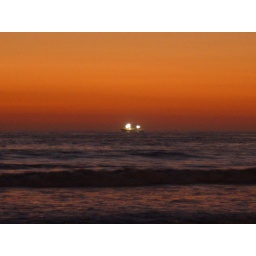
ship in the ocean